Morane-Saulnier M.S.406

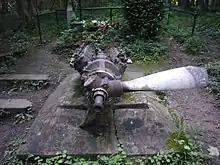
Monument in Longpont (Aisne) where a French pilot Lieutenant André Monty was shot down in June 1940 by three Bf 109s and buried among his MS.406 remains.

During the relentless fighting that followed, Allied forces suffered a high rate of attrition and were unable to keep up with the level of damage being sustained. Of the M.S.406s that saw action against the Germans, heavy losses were incurred; reportedly, 150 aircraft were lost in action while a further 250–300 fighters were recorded as having been lost through other causes. The rapid advance of German forces led to repeated retreats and abandonment of bases, rendering most repair and replacement efforts disorganized, along with ground crews often having to destroy large numbers of their own fighter aircraft on the ground to prevent their capture. The decision to employ small groups of French fighters against larger German formations was mostly ineffective against bombers and often costly.